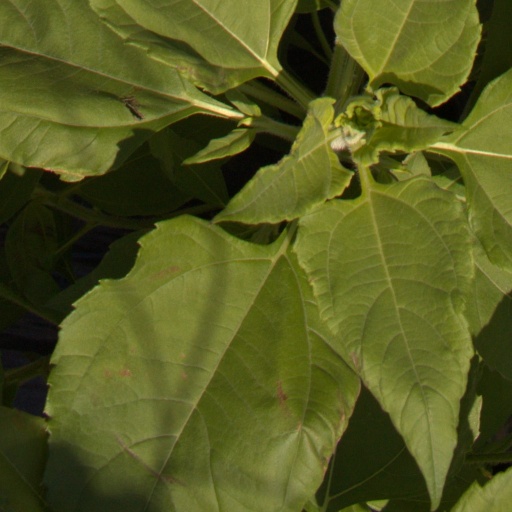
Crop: Jerusalem artichoke